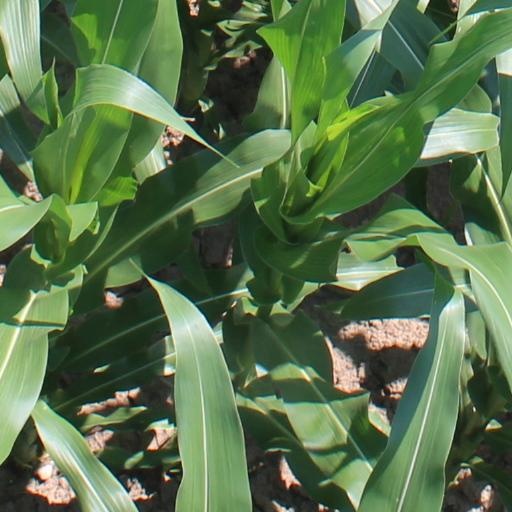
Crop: maize; corn